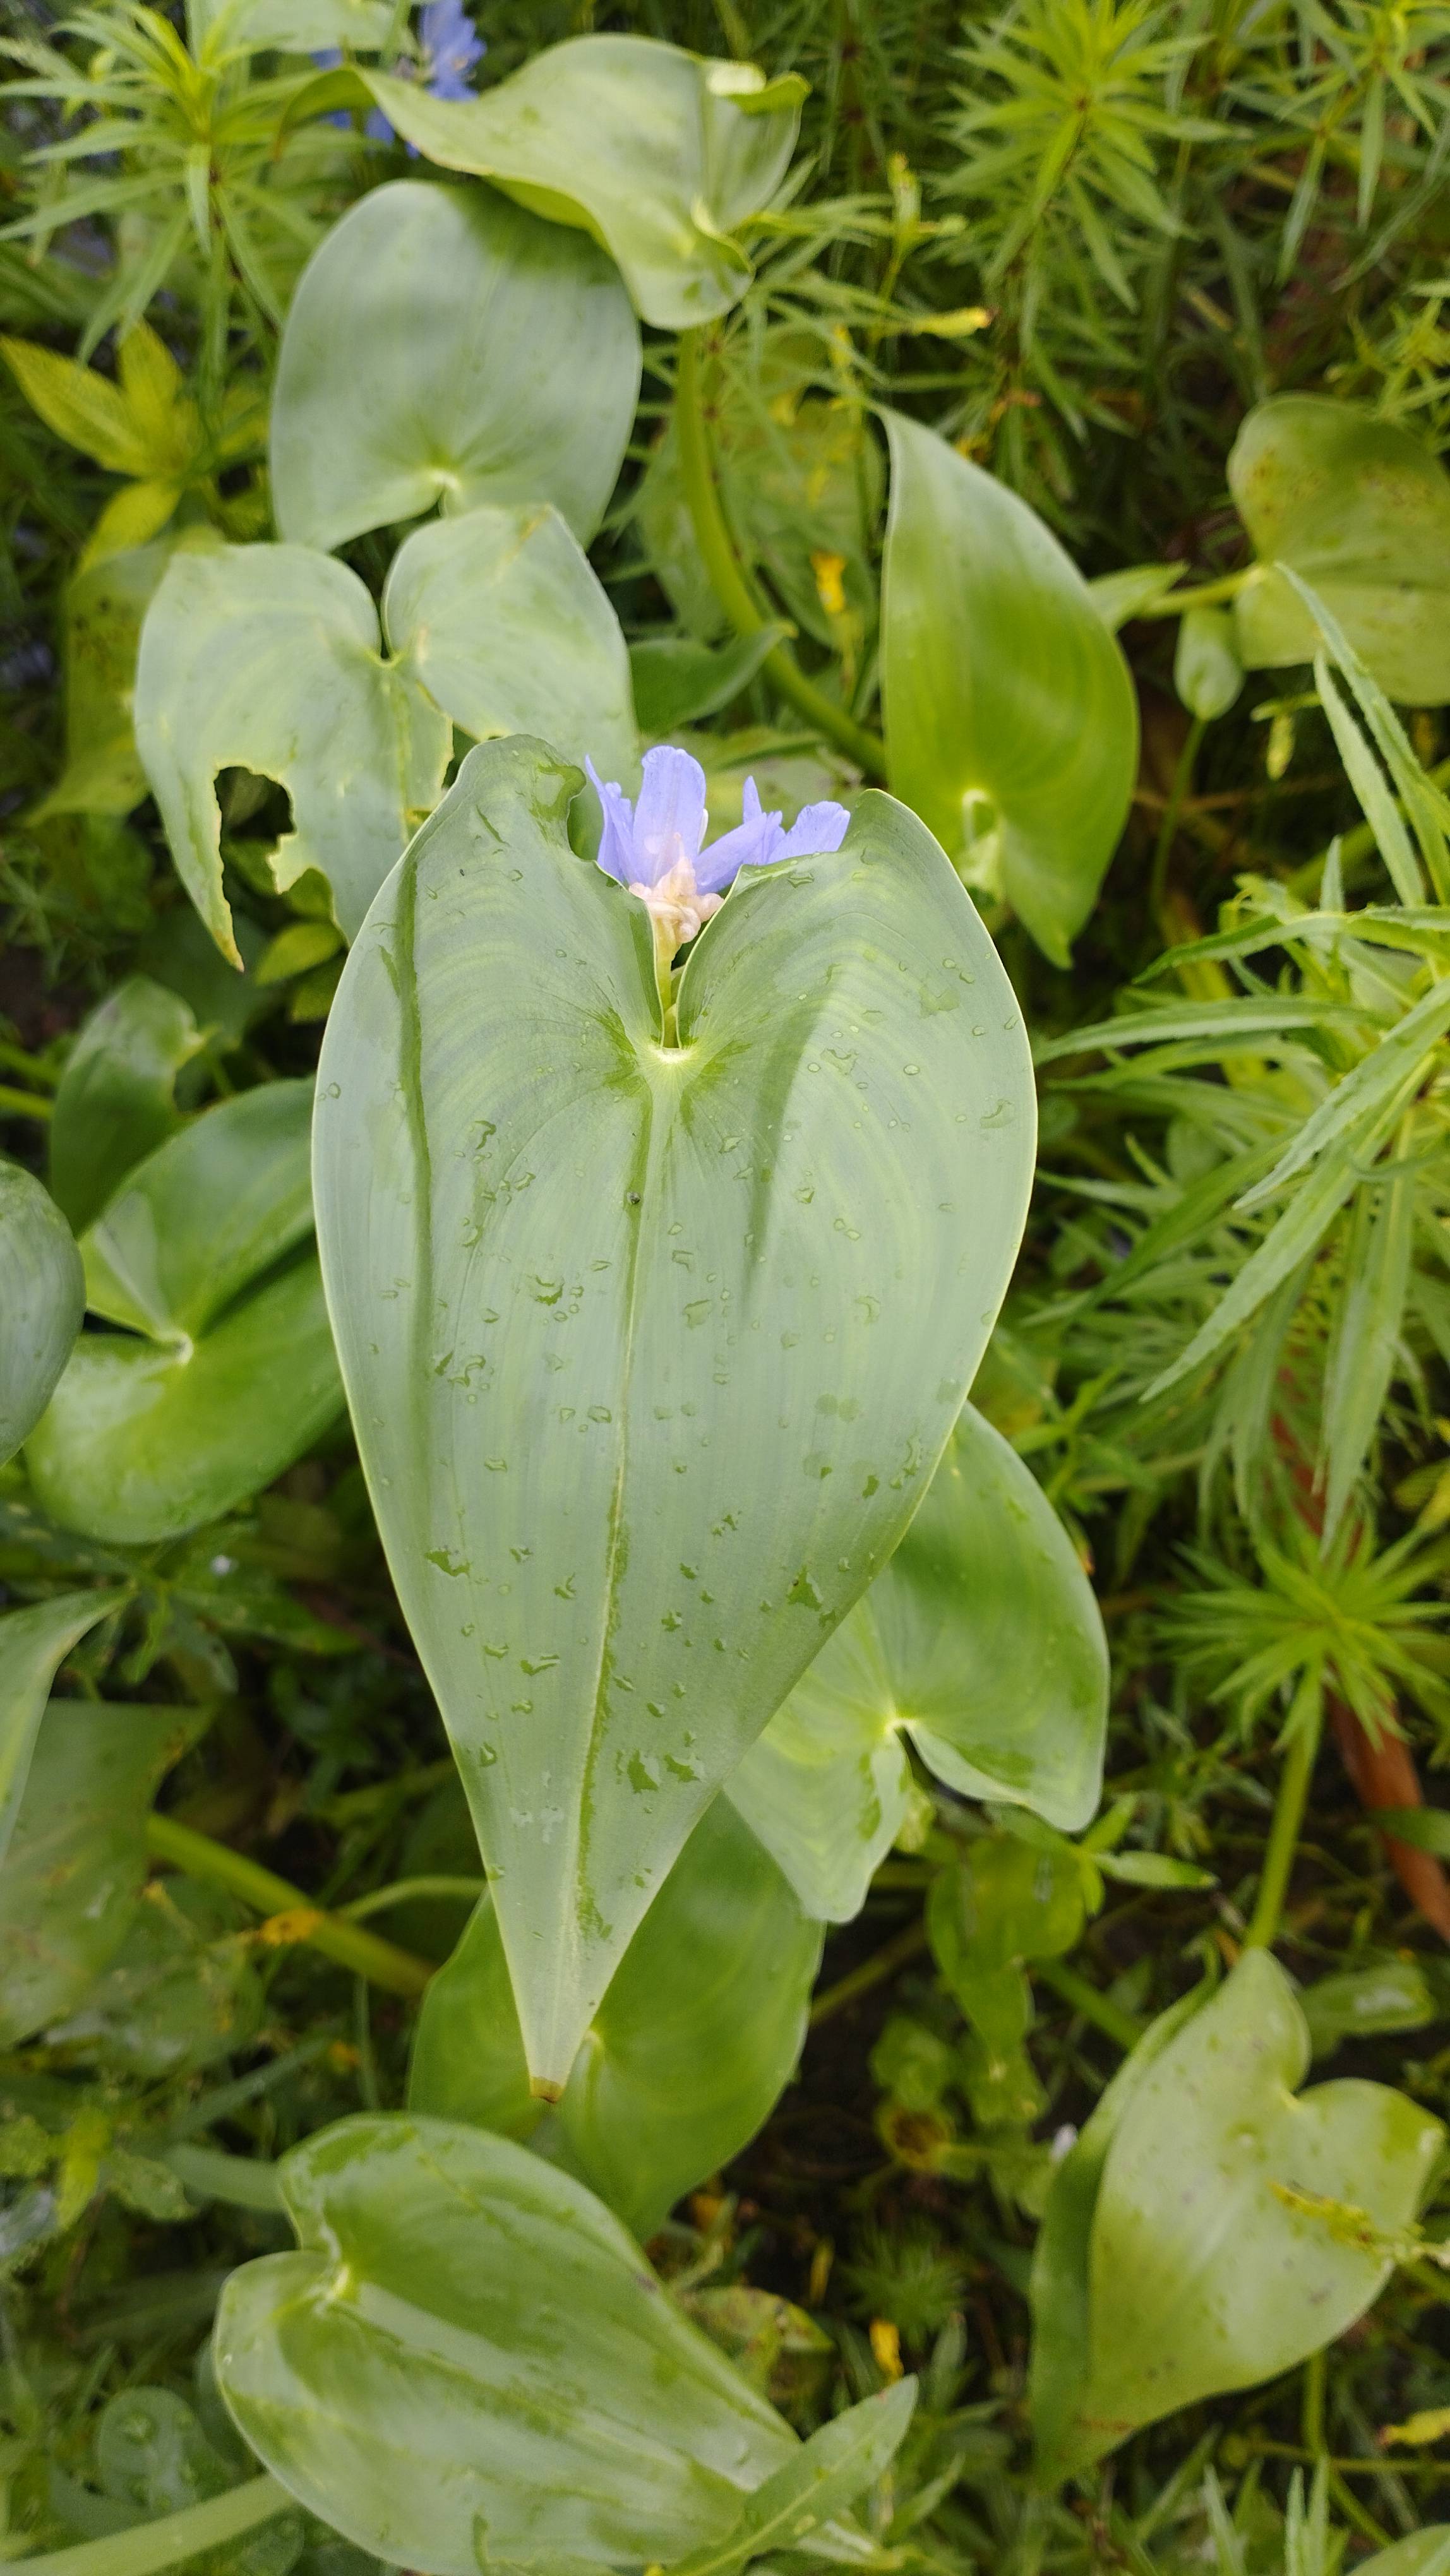
Species: Heartleaf False Pickerelweed (Monochoria korsakowii)